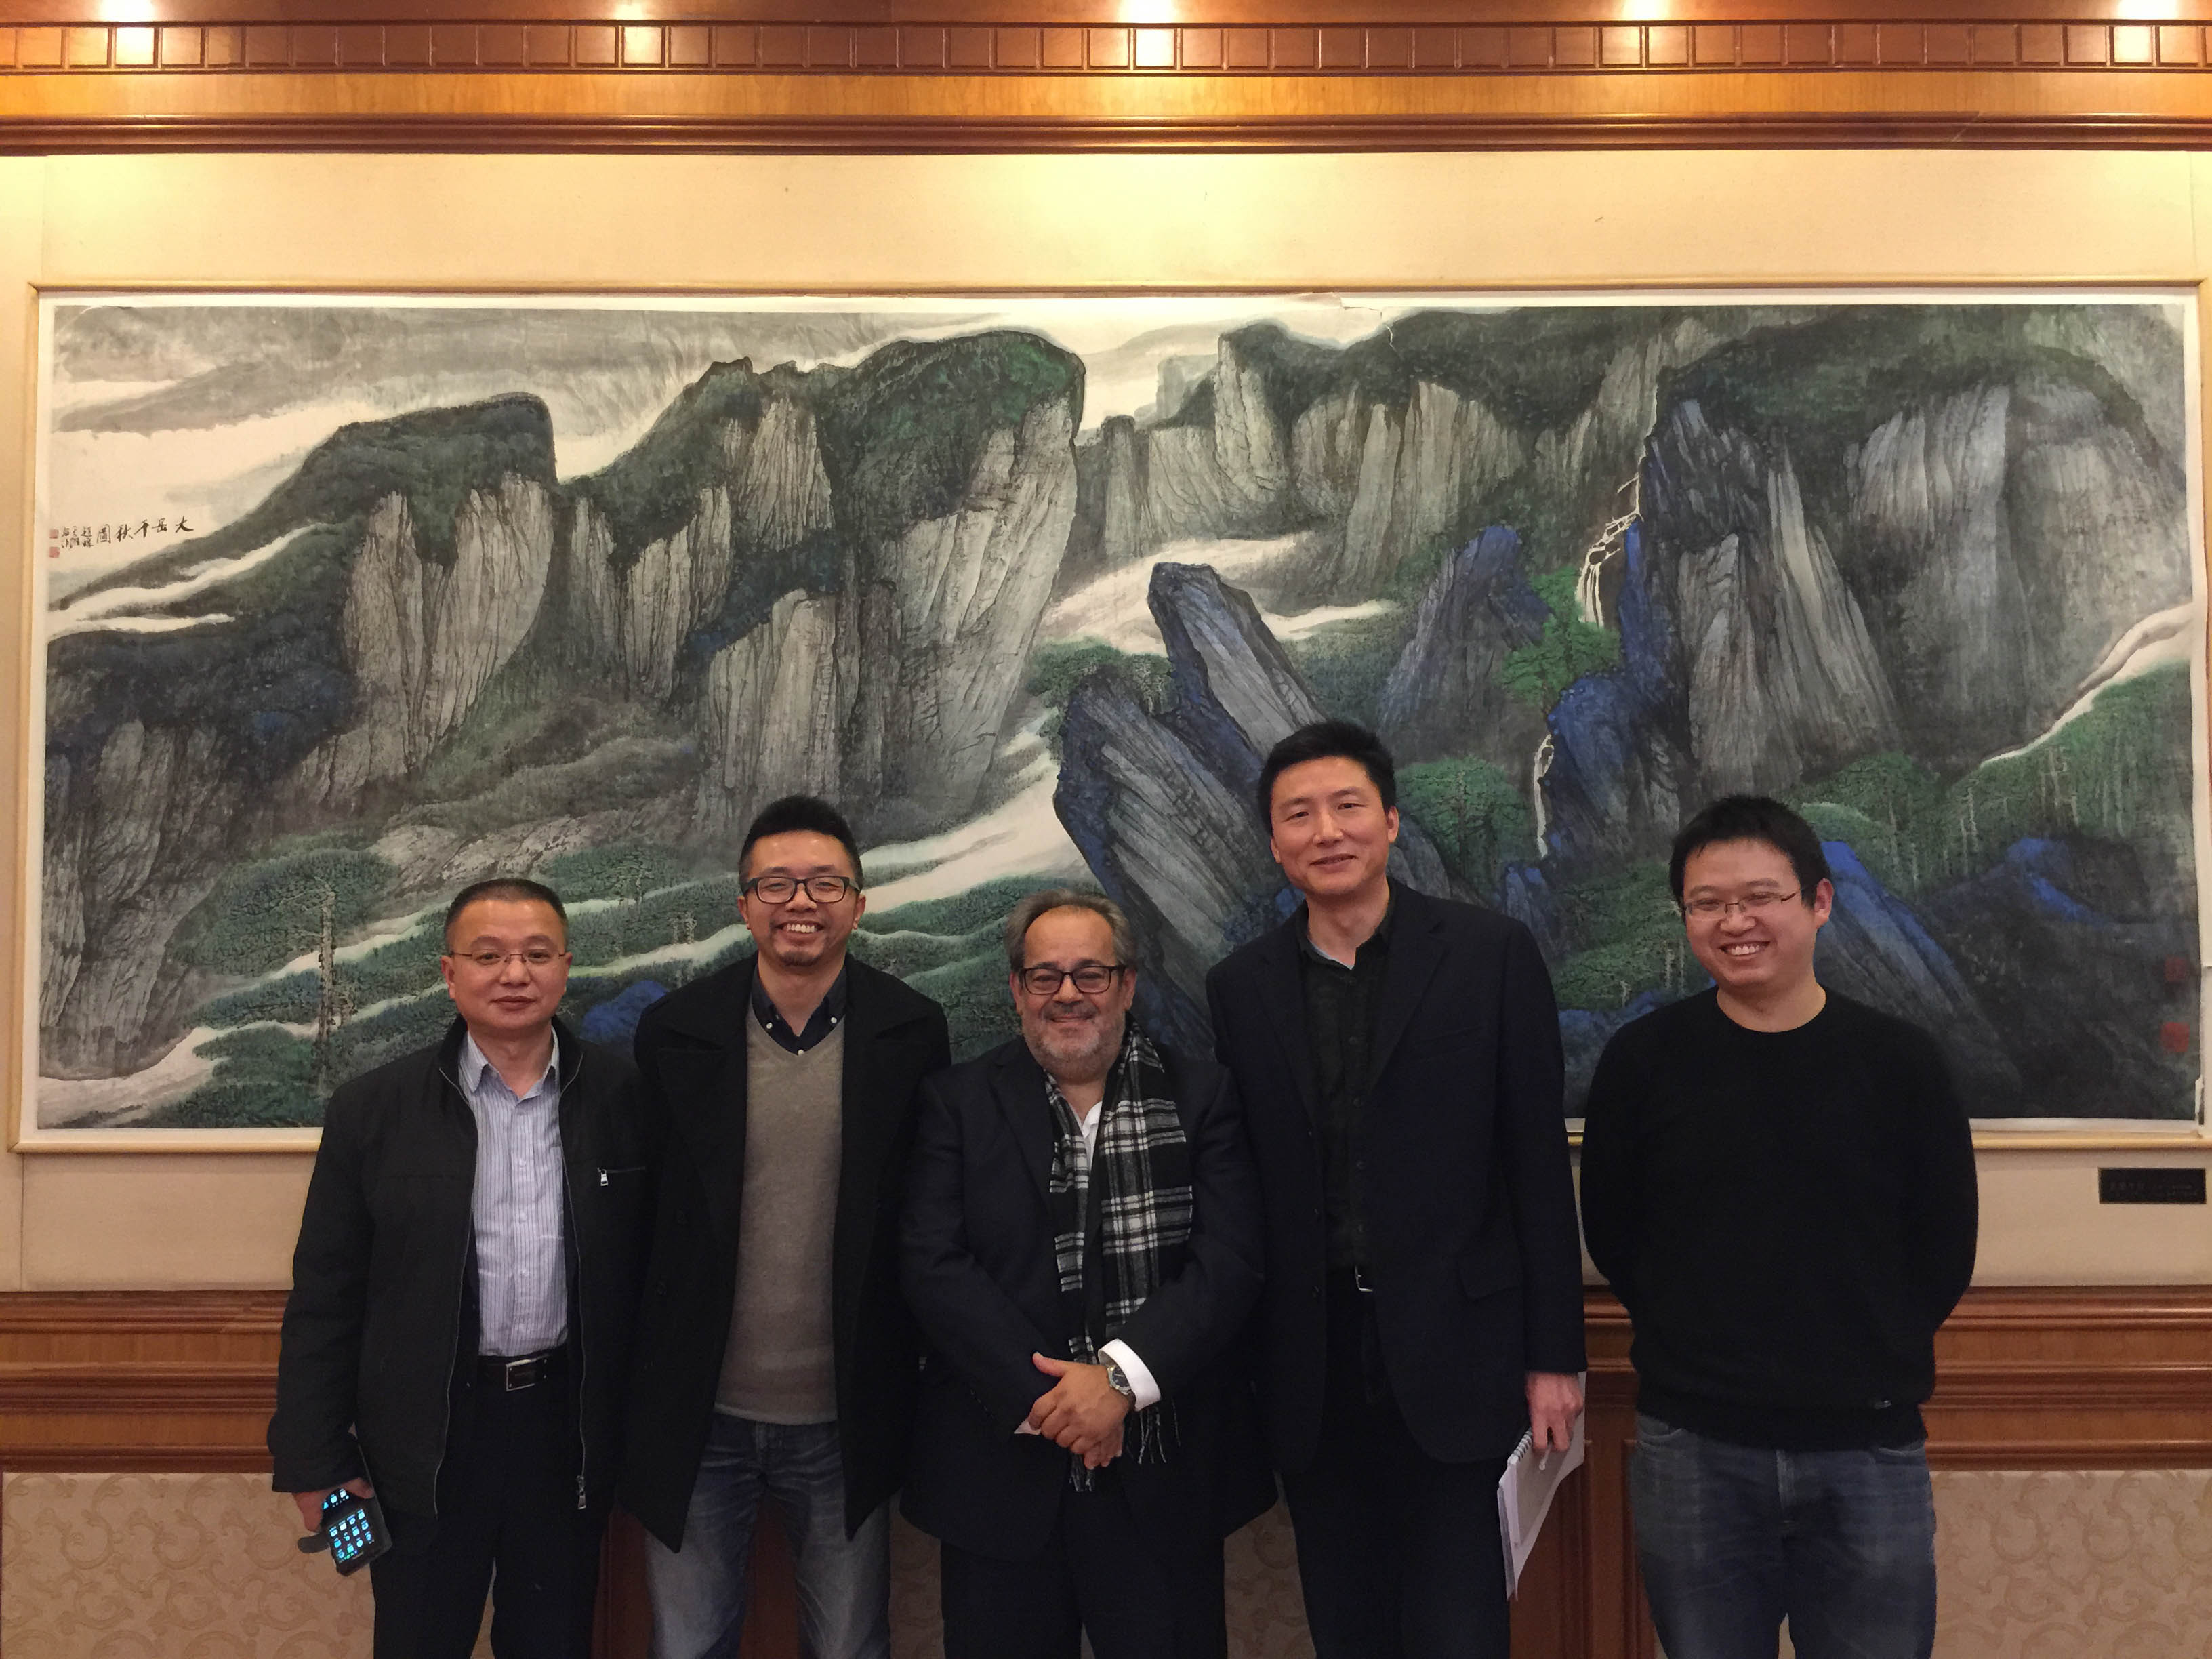
painting, art, mural, tourist attraction, art exhibition